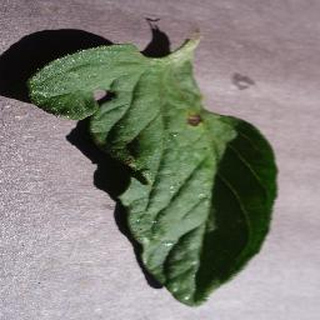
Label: tomato_early_blight